Jetta Jones

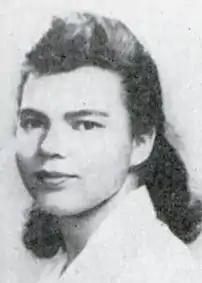
Jetta A. Norris, from a 1946 issue of "The Crisis"

Jetta Ann Norris Jones (February 24, 1926 – April 9, 2021) was an American lawyer, city official, and philanthropist based in Chicago. She was the first Black woman trustee at the Art Institute of Chicago, and served on the boards of the NAACP Legal Defense Fund and the National Urban League.